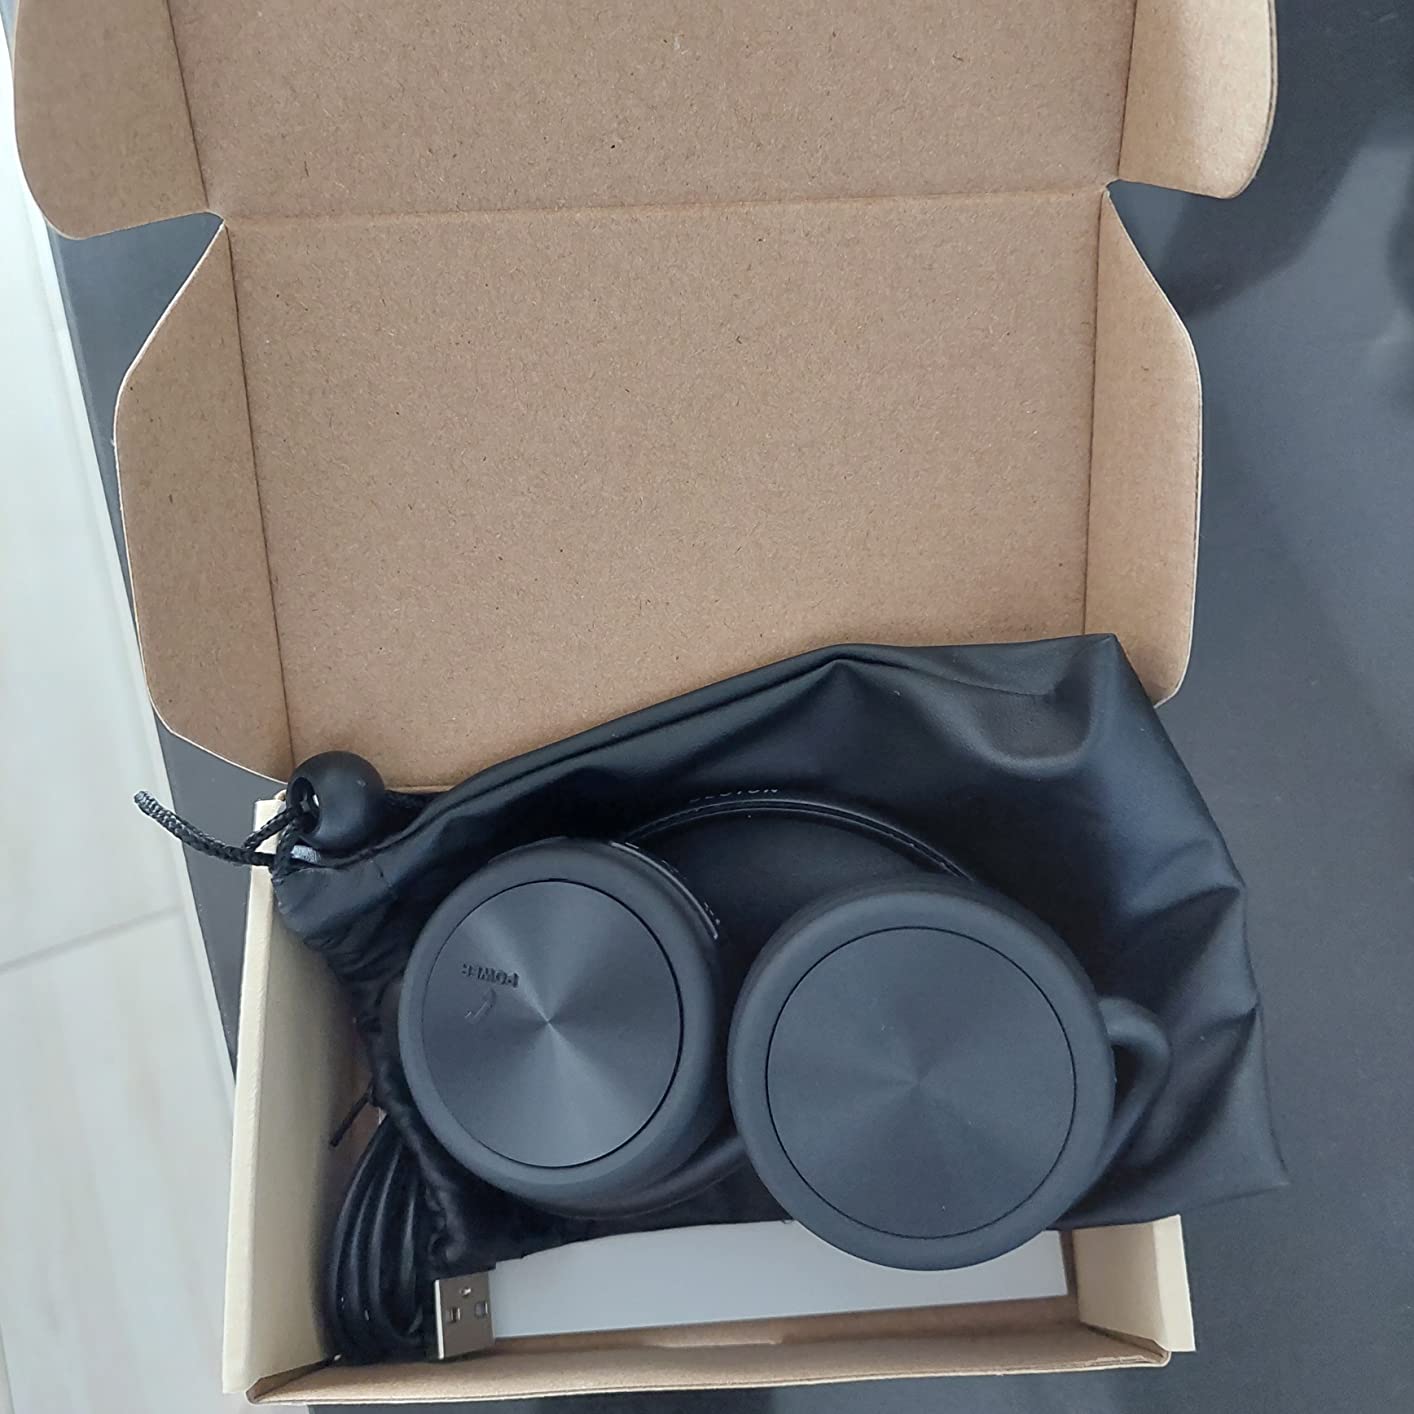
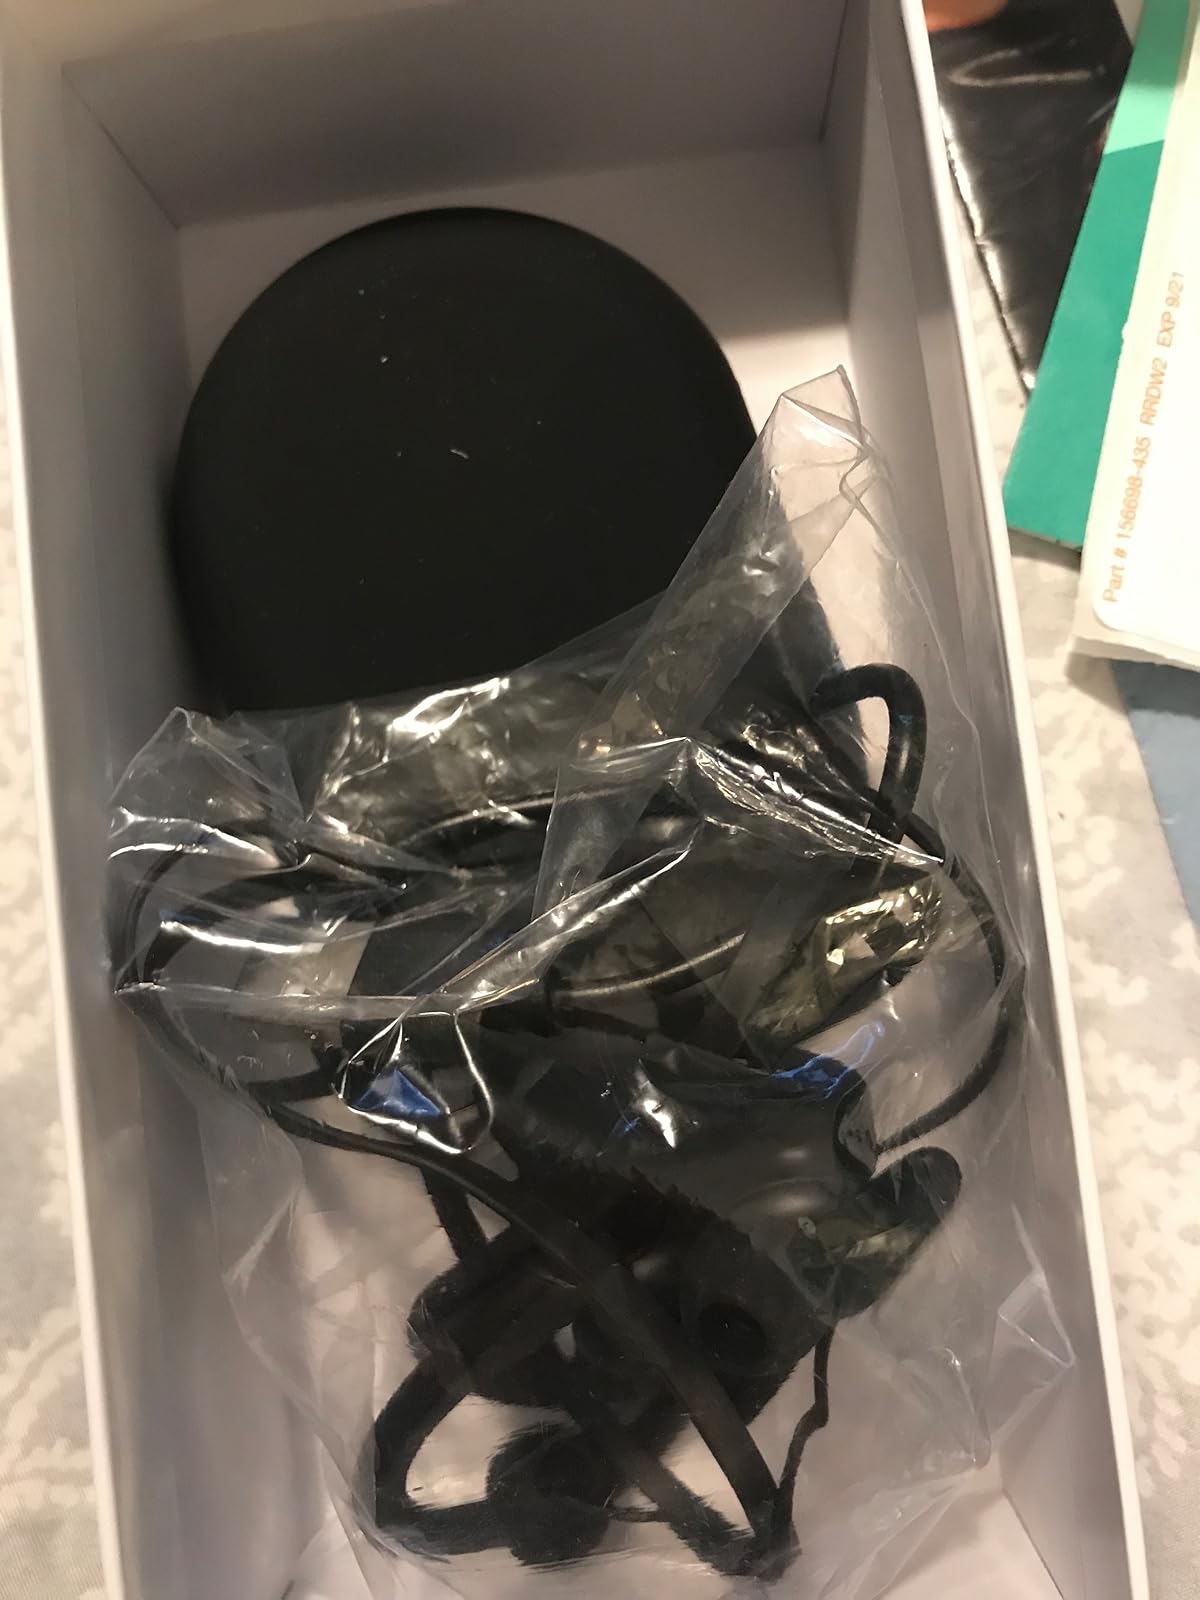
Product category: headphones
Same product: no